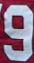
Number: 9